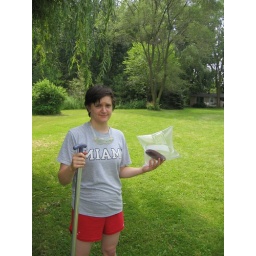
but then kendra charmed us with her inflatable bag of glasses in case trick